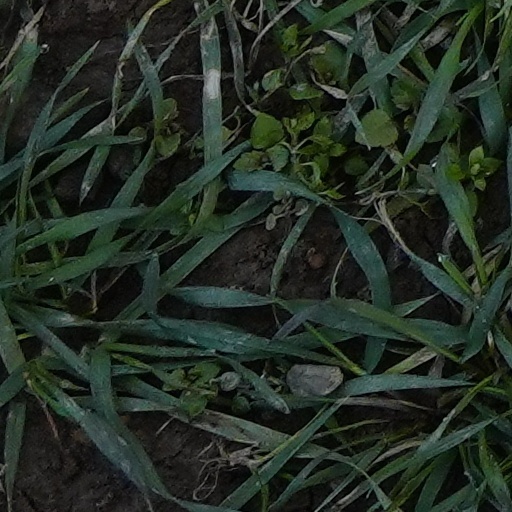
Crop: wheat